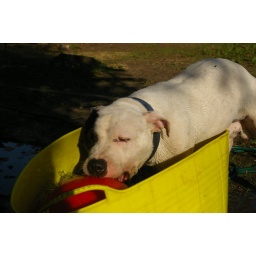
I put Bullseye's 'Boomer Ball' in a water tub for a jolly jape......:)